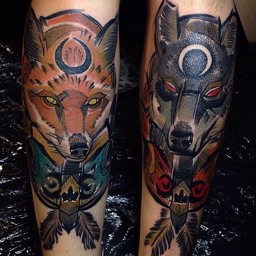
tattoo by person i love these .